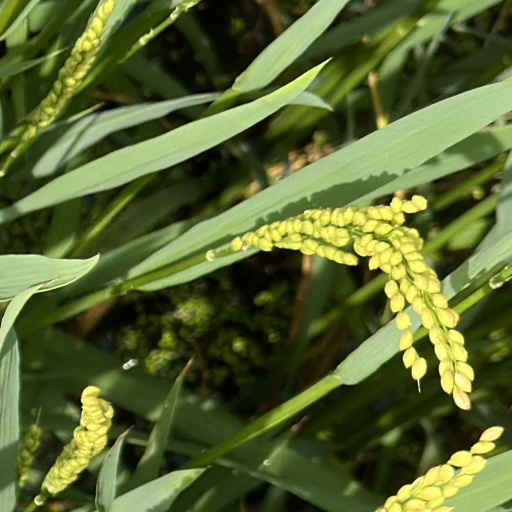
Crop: rice